The Avalanche (Sufjan Stevens album)

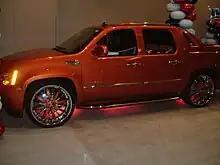
Stevens leaps in front of a Chevy Avalanche on the cover drawing

The cover features a cartoon depiction of Stevens wearing a cape and costume held aloft by strings, a likely reference to the image of Superman he was forced to remove from the cover of "Illinois". He wears a shirt with a Block-type Serif letter I; the symbol of varsity athletics at the University of Illinois Urbana-Champaign. The "Block I" appears several times in the album art. A Chevrolet Avalanche is featured on the cover, with an old-style Illinois License Plate which reads, "AKR 022", a reference to the catalog number of the album on Asthmatic Kitty Records. The license plate of the police car in the liner notes illustration reads "A NO NO". This is possibly a reference to the first track of the album "Tell Another Joke at the Ol' Choppin' Block" by the Danielson Famile. Sufjan is an honorary member of the Famile.